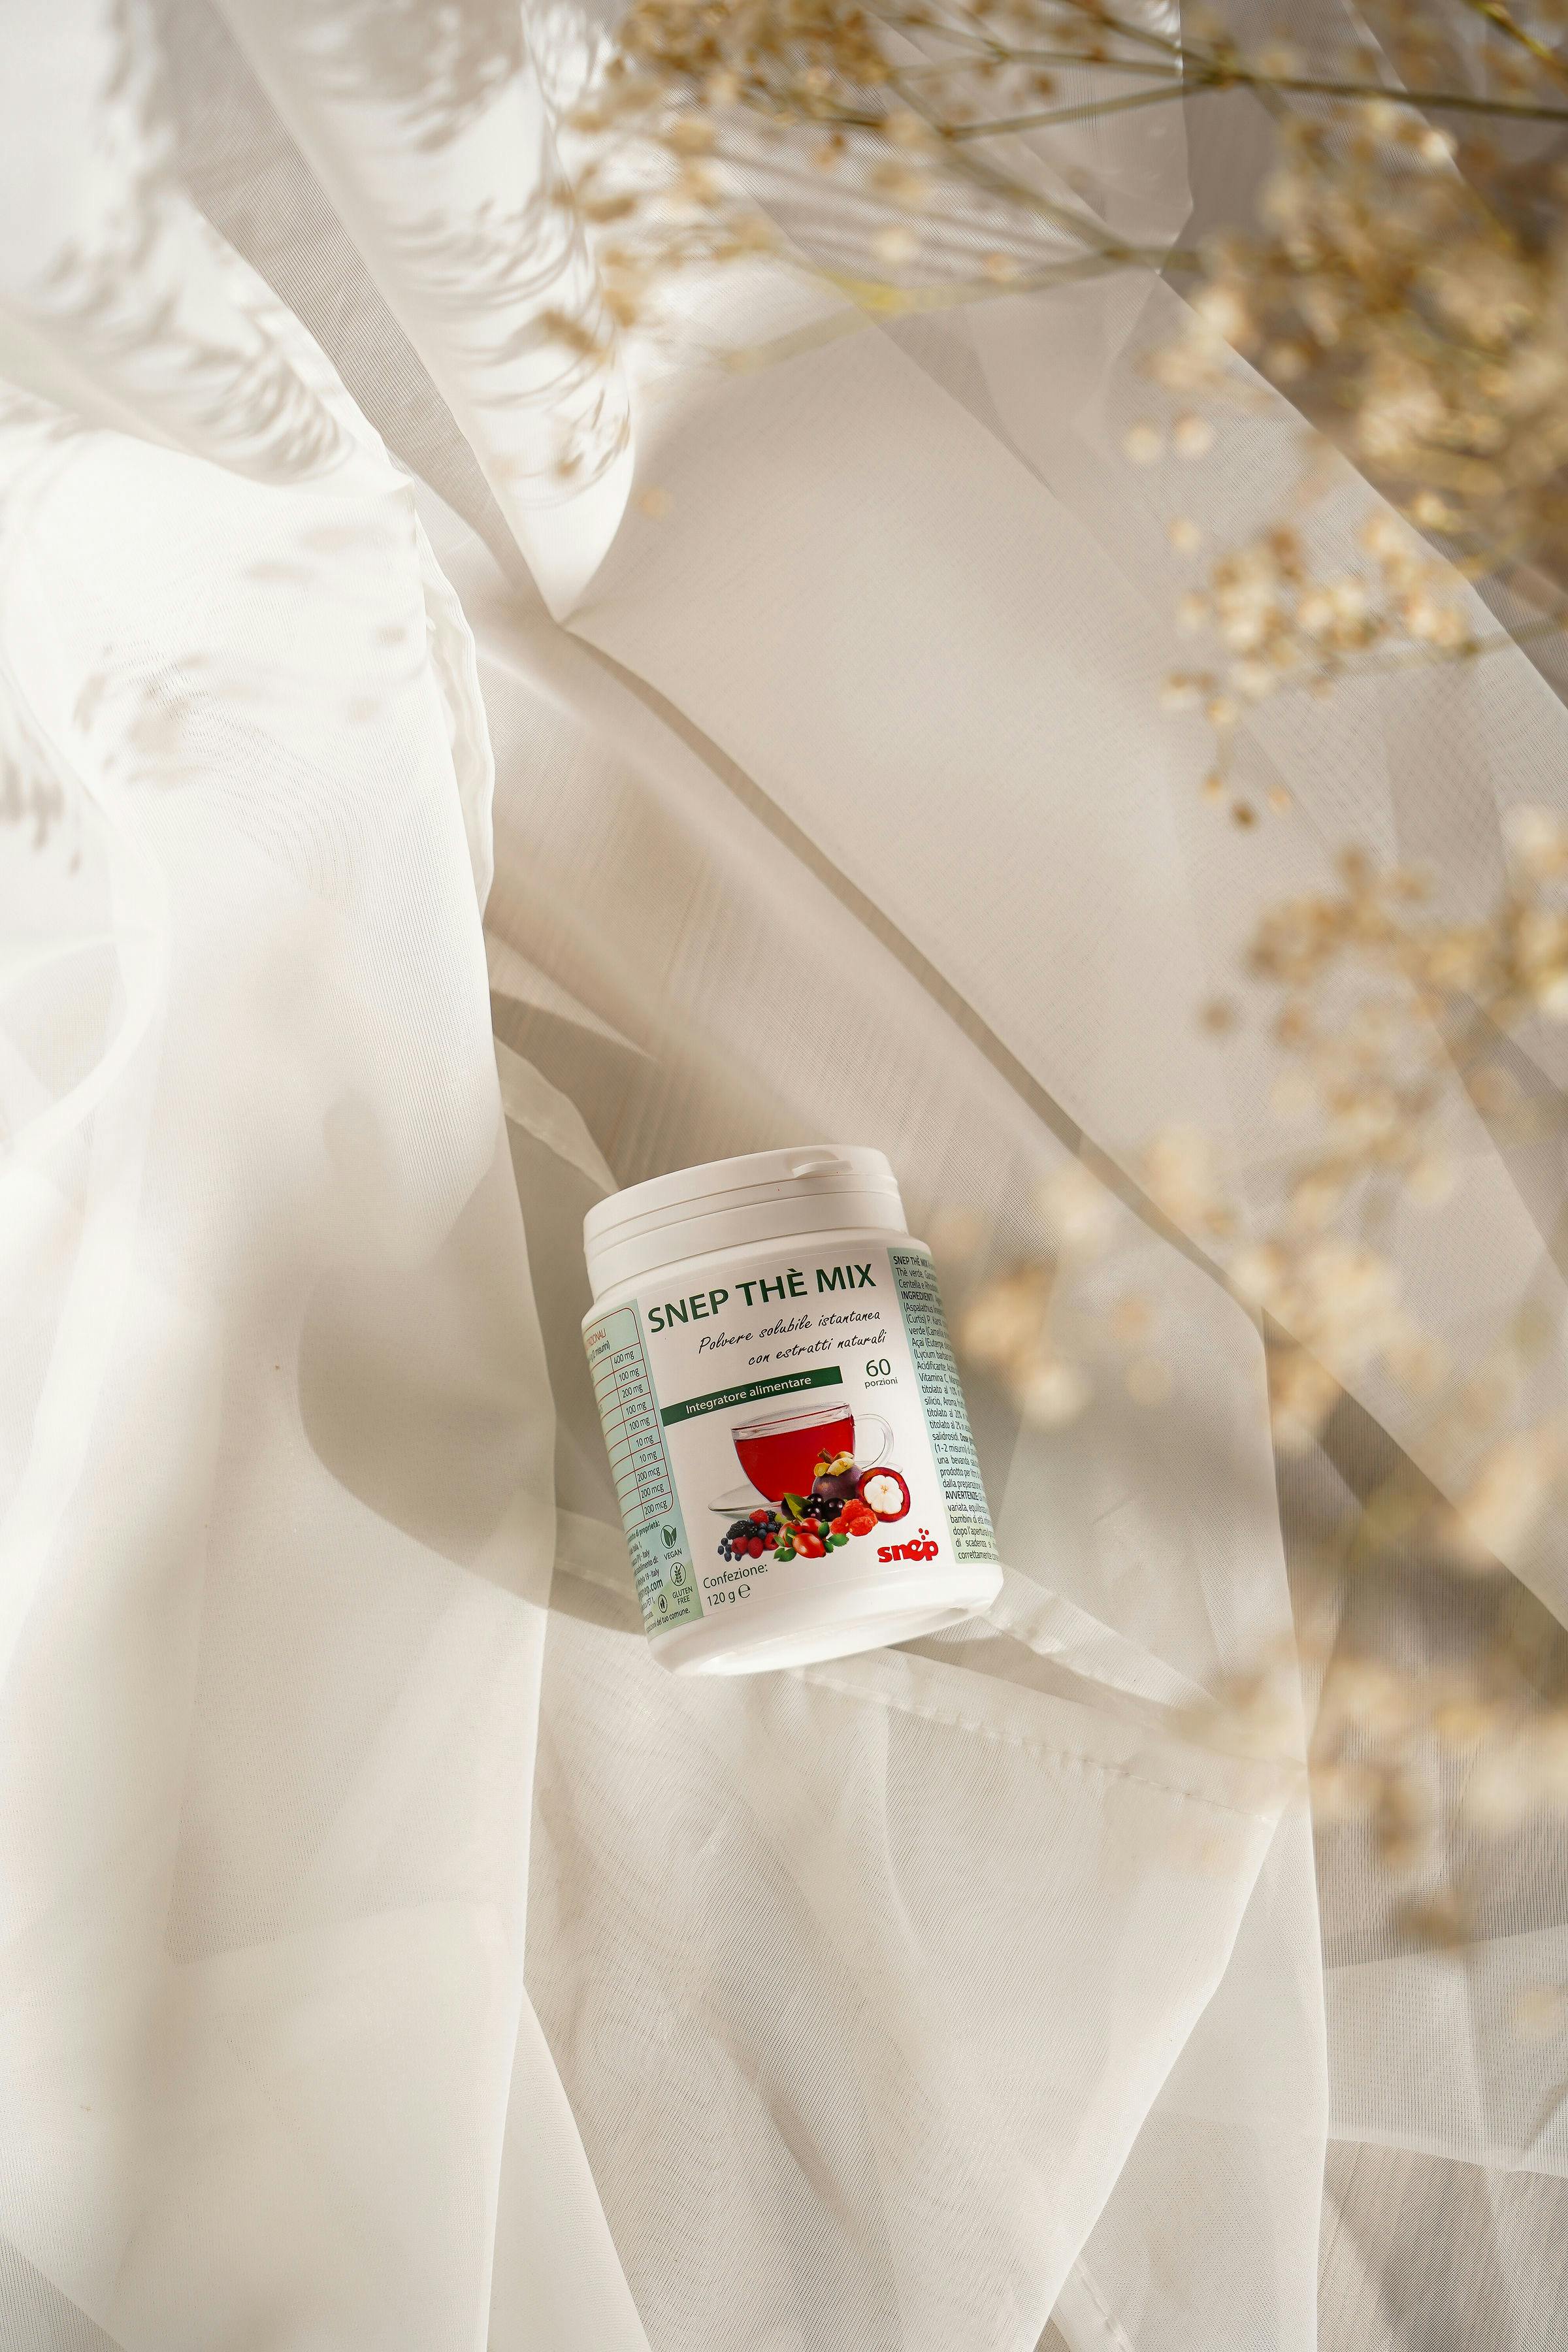
health, sleeve, wedding ceremony supply, Packing materials, linens, glove, event, fashion accessory, wedding dress, fashion design, bridal accessory, pattern, formal wear, twig, paper, font, logo, peach, uniform, brand, top, comfort food